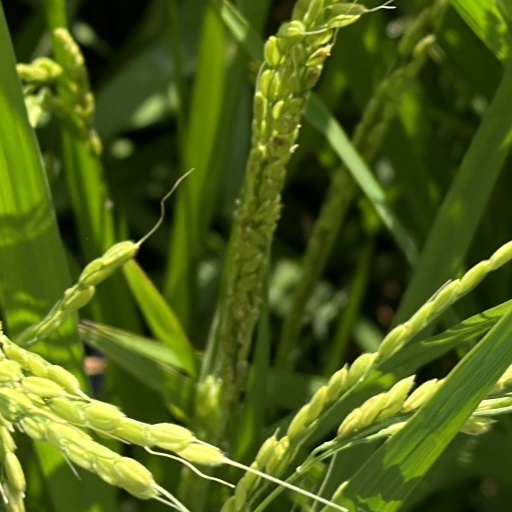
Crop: rice